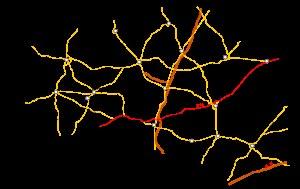
Cet article présente l'histoire, les caractéristiques et les événements significatifs ayant marqué le réseau routier du département de l'Orne en France.
Les principales infrastructures de transport dans le département de l'Orne sont routières et ferroviaires.